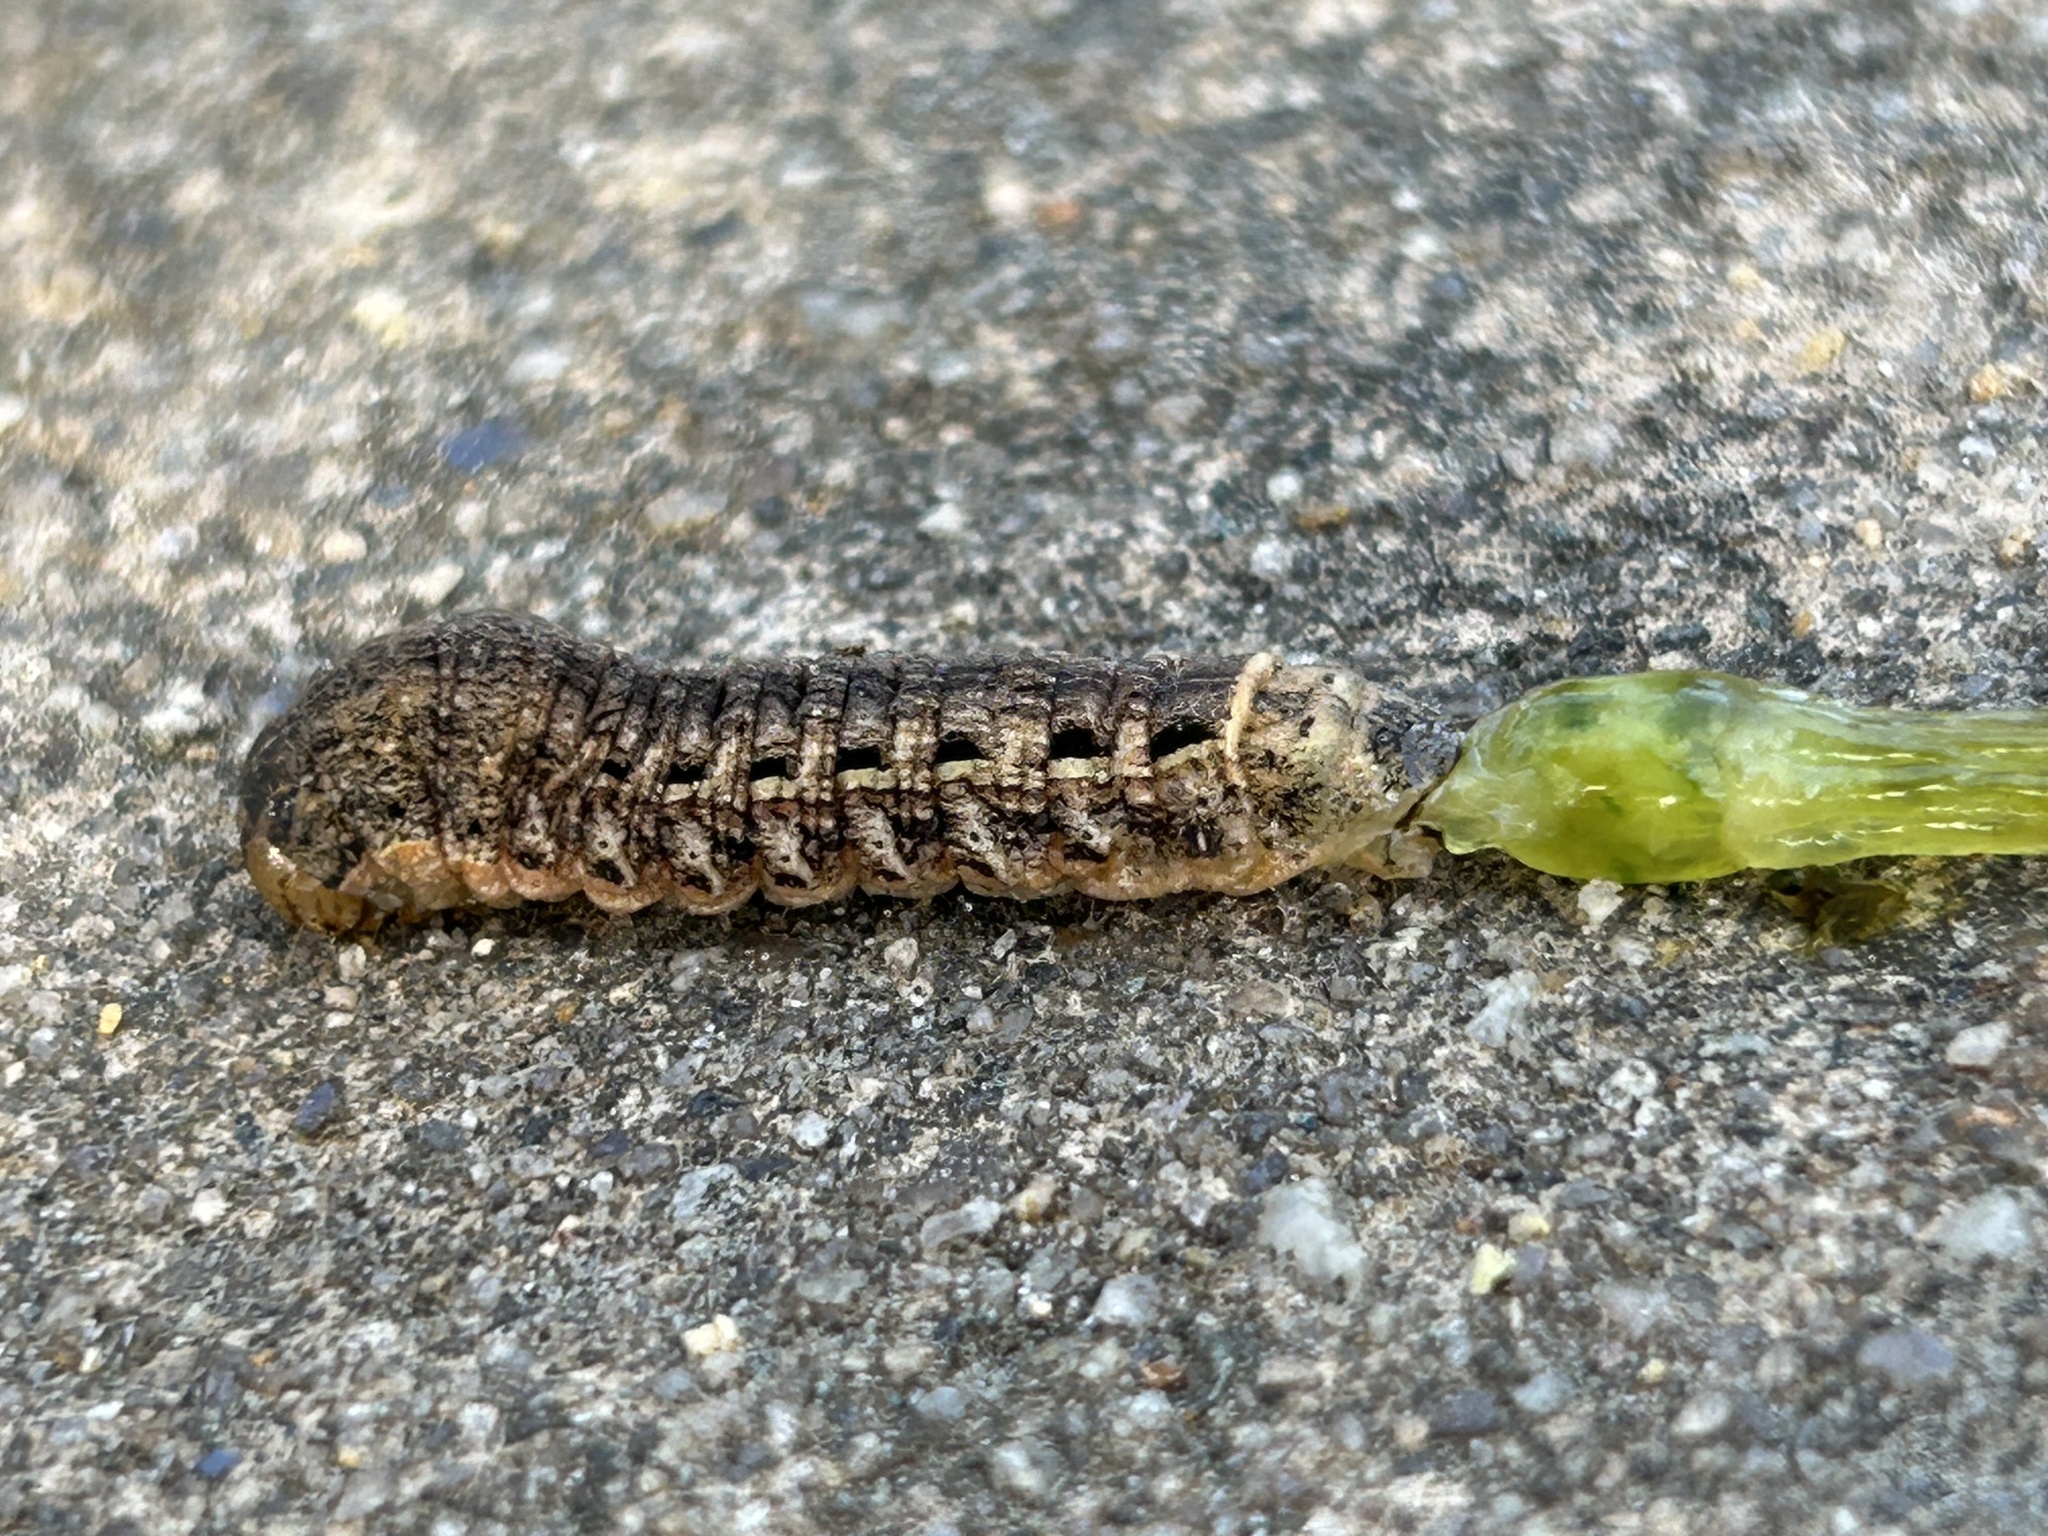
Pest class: cutworms